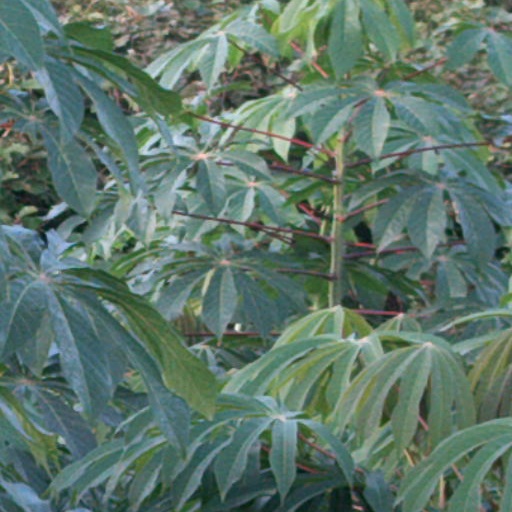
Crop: cassava